Bryntysilio Hall

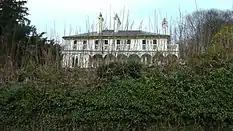
Bryntysilio Hall July 2015

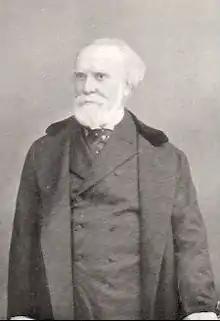
Sir Theodore Martin

Bryntysilio Hall is a country house in Llantysilio, Denbighshire, north Wales, two miles west of Llangollen. It was the summer residence of Sir Theodore Martin, the author of "Life of The Prince Consort", the official biography of Prince Albert, and of his wife, Shakespearean actress Lady Martin (Helena Faucit). Sir Theodore wrote most of the book whilst at Bryntysilio, which was their summer residence. He was knighted for his work and became a close friend of Queen Victoria. It was written 1874-1880. On 26 August 1889 (the late Prince Albert's birthday), during Victoria's visit to North Wales, she visited Bryntysilio Hall and took tea there. Sir Theodore showed the queen the writing desk where most of the work was written.